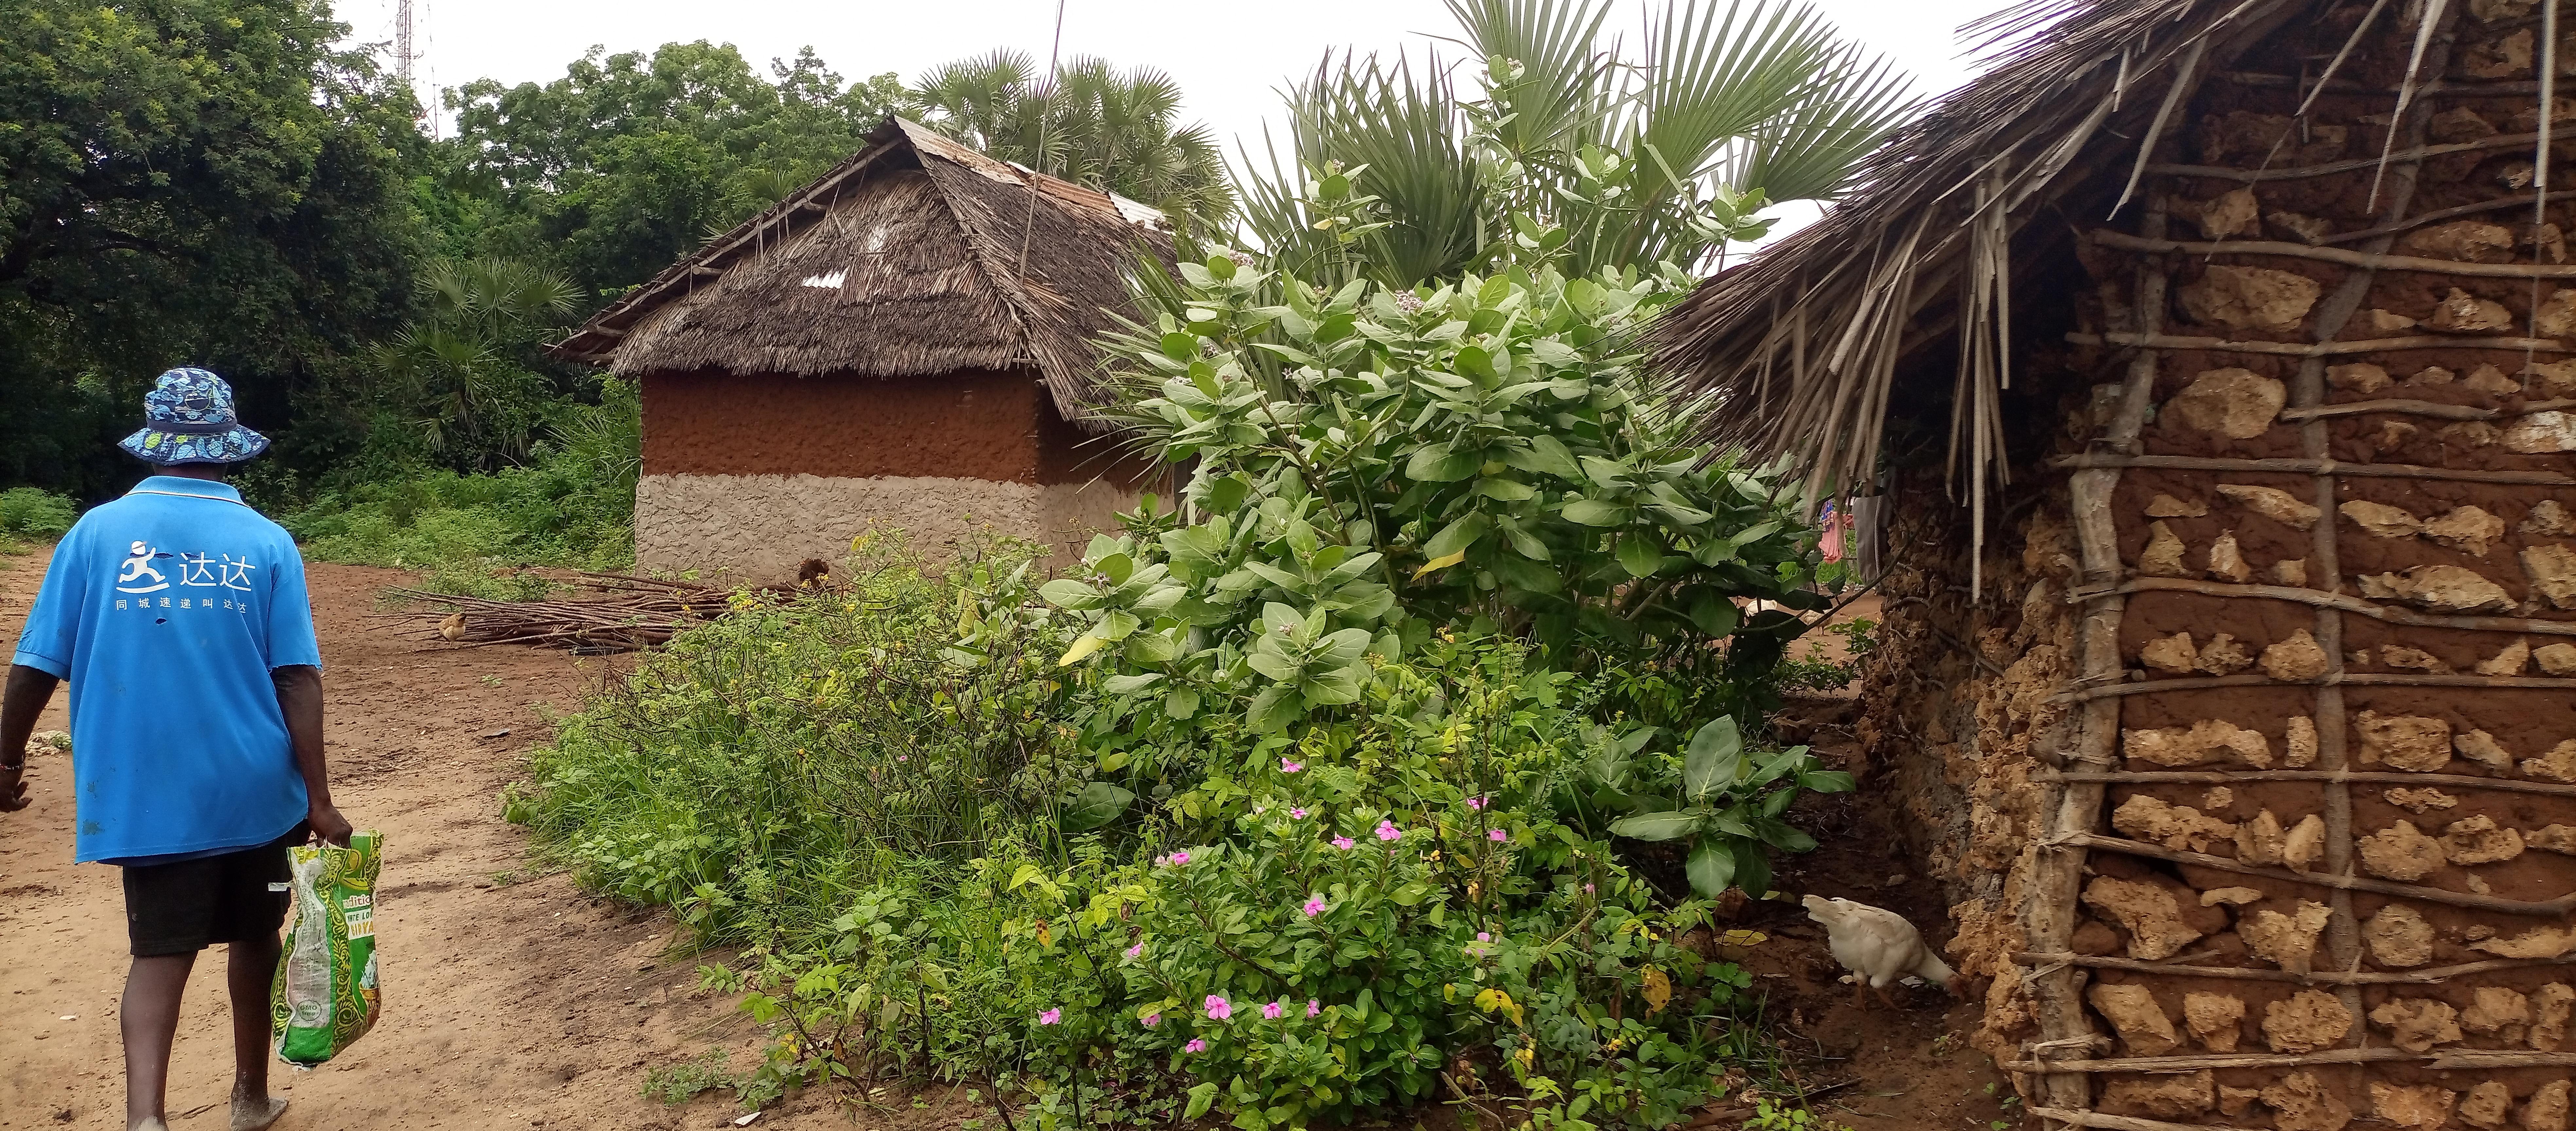
Mtu akiwa amevaa fulana ya rangi ya buluu na kofia yenye rangi mchanganyiko anatembea kwenye njia ya udongo huku amebeba mfuko mkononi karibu na nyumbaza jadi zilizojengwa kwa udongo na kuwezekwa kwa makuti. Zikiwa zimezungukwa na mimea yenya maua ya rangi ya waridi na kijani kibichi.